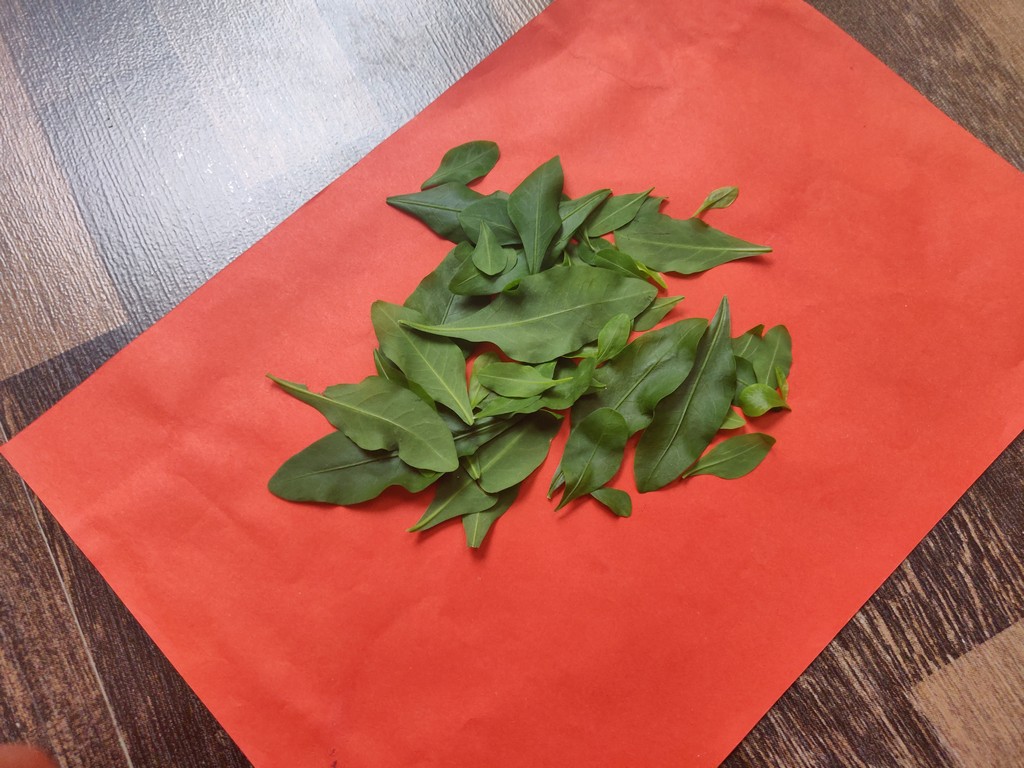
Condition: Healthy
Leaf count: multiple
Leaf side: unknown